Phimai Historical Park

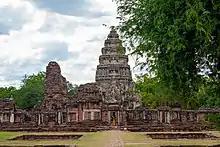

The Phimai Historical Park is a historical park in Thailand, covering the ancient town of Phimai and the ruins of Prasat Phimai) the largest ancient Khmer-Hindu temple in Thailand. It is located in the town of Phimai, Nakhon Ratchasima province. It is one of the most important tourist attractions in the province.